Rockhampton Airport

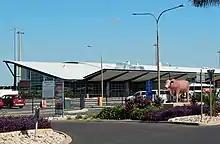
Rockhampton Airport Terminal, 2022

Rockhampton Airport is prone to closures when the Fitzroy River reaches major flood levels due to the airport's close proximity to the Pink Lily meander where significant overbank flow occurs during major flooding events. Rockhampton Airport has been closed several times due to floodwaters impacting the runways including in 1954, 1991, 2011 and 2017. This prompted a proposal put forward by federal MP Kirsten Livermore to relocate the airport to Hedlow, between Rockhampton and Yeppoon.